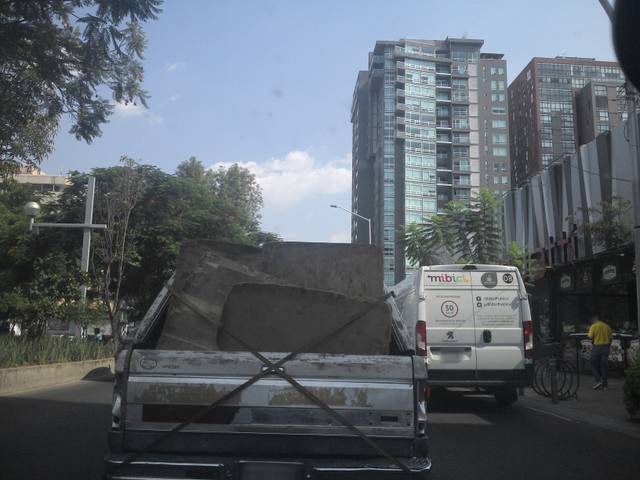
Region: Mexico
Coordinates: 20.669, -103.369